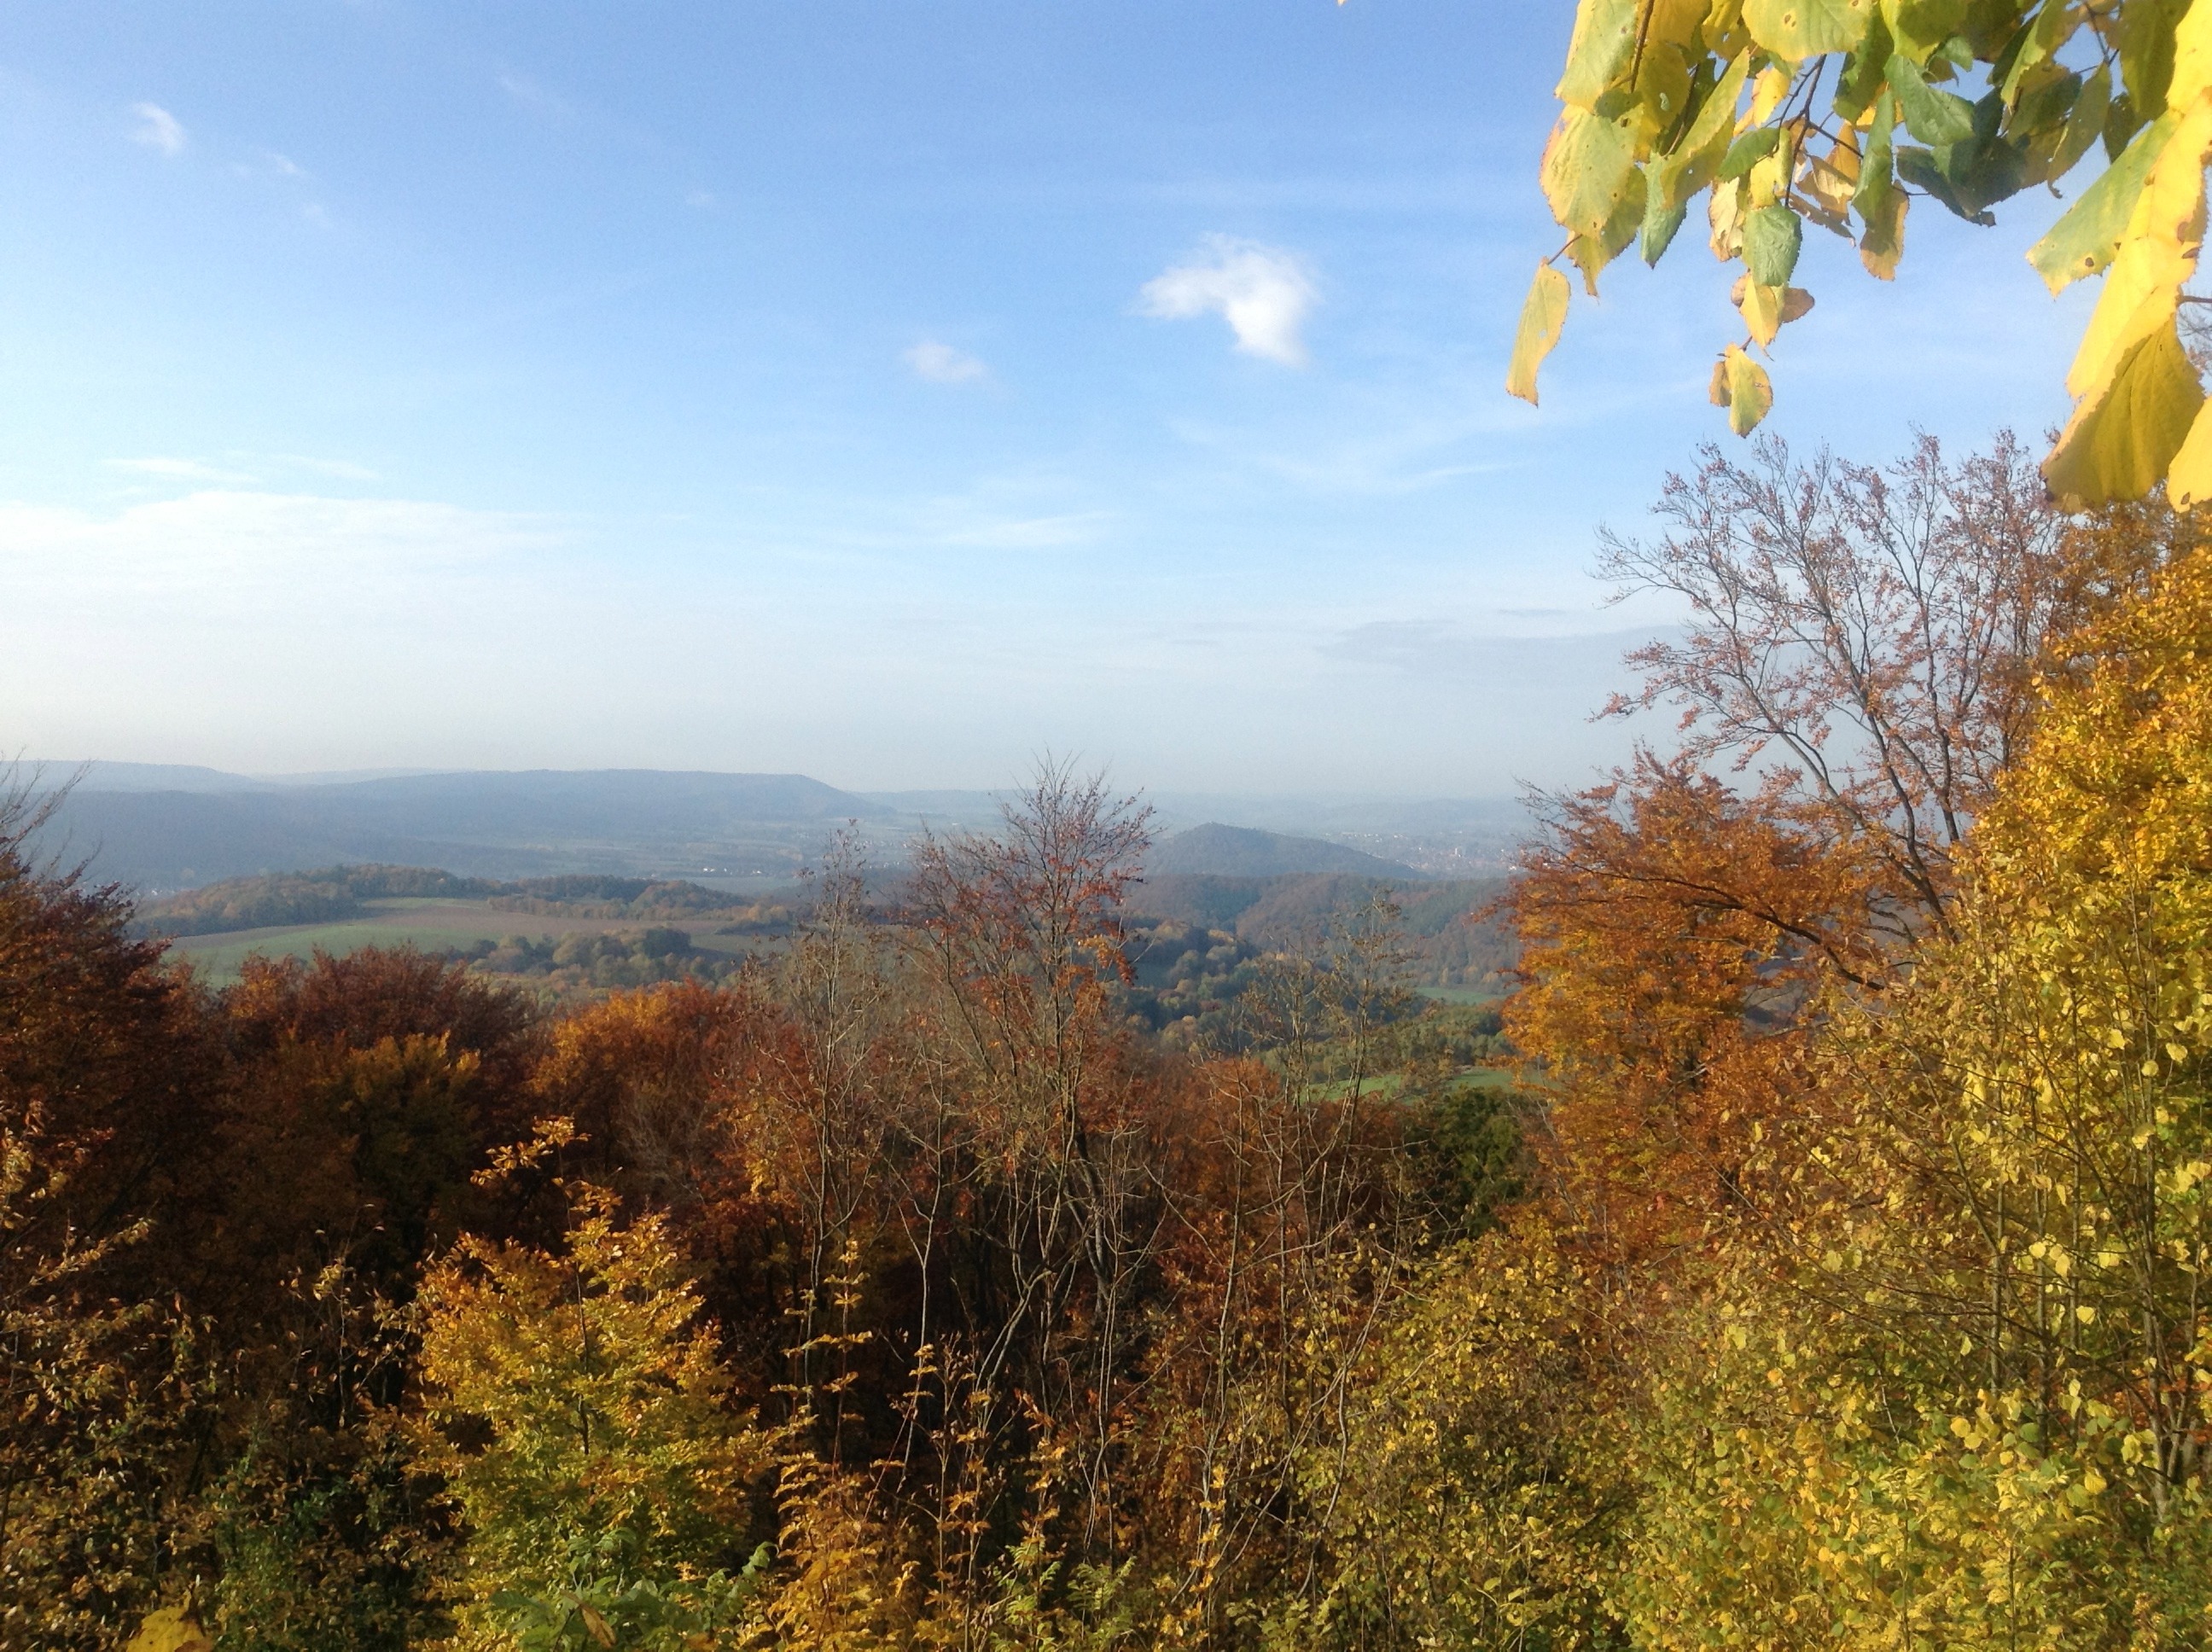
landscape, tree, nature, forest, wilderness, mountain, plant, trail, meadow, prairie, sunlight, morning, leaf, hill, autumn, colorful, season, ridge, trees, habitat, ecosystem, golden autumn, natural environment, woody plant, mountainous landforms